1963 Mediterranean Games

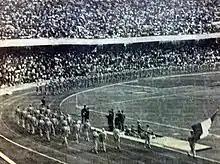
Opening ceremony moment

The 1963 Mediterranean Games, officially known as the IV Mediterranean Games, and commonly known as Naples 1963, were the 4th Mediterranean Games and the first Mediterranean Games held in Italy. The Games were held in Naples, Italy over 8 days, from 21 to 29 September 1963, where 1,057 athletes (all men) from 13 countries participated. There were a total of 93 medal events from 17 different sports.